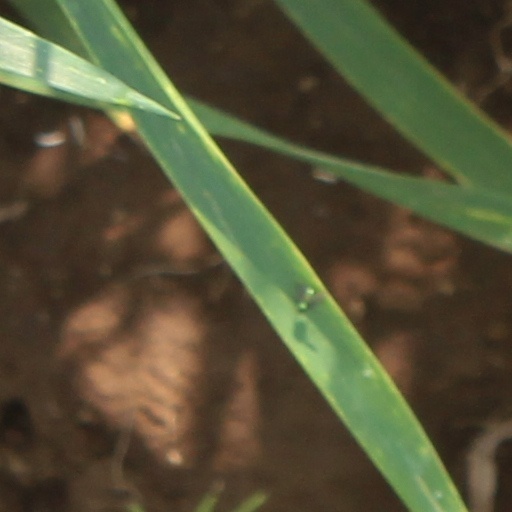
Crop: wheat